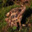
Label: frog